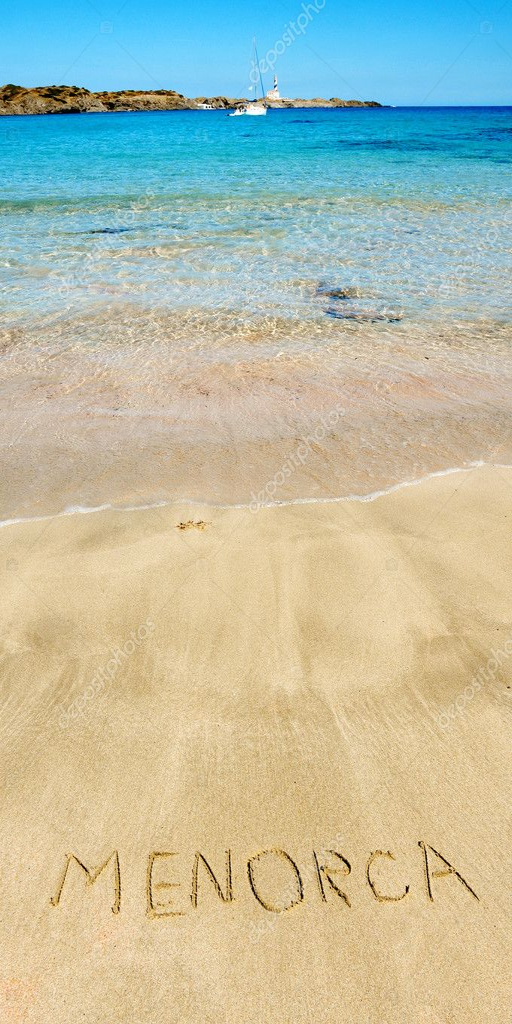
island written in the sand of a beach -- stock photo #